Xhemail Abria

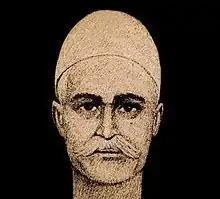
Xhemail Abria

Xhemail Abria (1830–1908) was a Kosovar wise old man and intellectual born in Abria village, Drenica region, Kosovo.